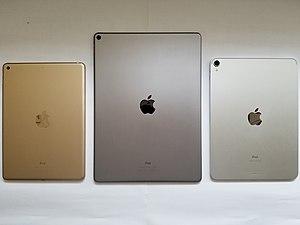
L'iPad est une tablette tactile conçue et développée par la société américaine Apple. Celle-ci est particulièrement orientée vers les médias tels que les livres, journaux, magazines, films, musiques, jeux, mais aussi vers Internet, l'accès à ses courriers électroniques et la bureautique simple avec des logiciels tels que Word ou encore les logiciels gratuits fournis par Apple : Pages, Numbers et Keynote.